Captain Kangaroo

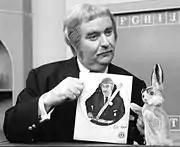
Keeshan and Bunny Rabbit promote an auto seat belt campaign, 1970.

CBS aired the program on weekday mornings, initially telecast live in the Eastern and Central time zones at 8:00 am (ET)/7:00 am (CT) for its first four years (it would eventually be scheduled for 8:00 am in all time zones). Same-day episodes would be broadcast on kinescope for Western audiences, as Keeshan would not perform the show live three times a day. For the first three months, "Captain Kangaroo" was only seen on weekday mornings. From December 1955 until 1968, the show was also seen on Saturday mornings, except in the 1964–1965 season, when it was replaced by a Keeshan vehicle called "Mr. Mayor". Except for pre-emption by news or special events, notably the four-day continuous coverage which followed the November 22, 1963, assassination of John F. Kennedy, and a few shows that were 45 minutes, the show aired a full 60 minutes on weekday mornings until 1981.